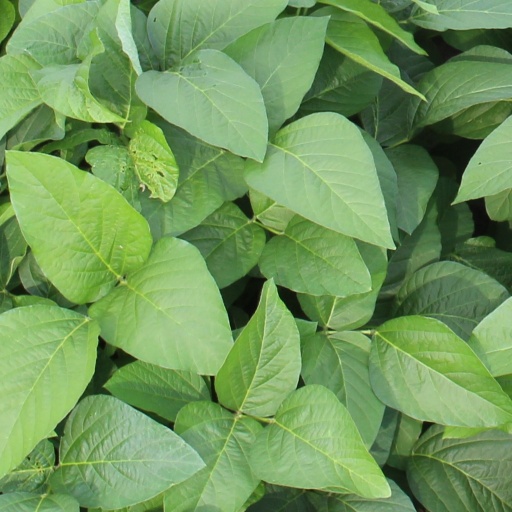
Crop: soybean